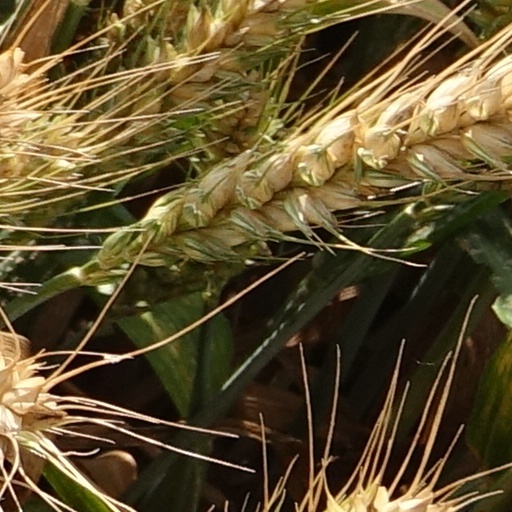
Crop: wheat